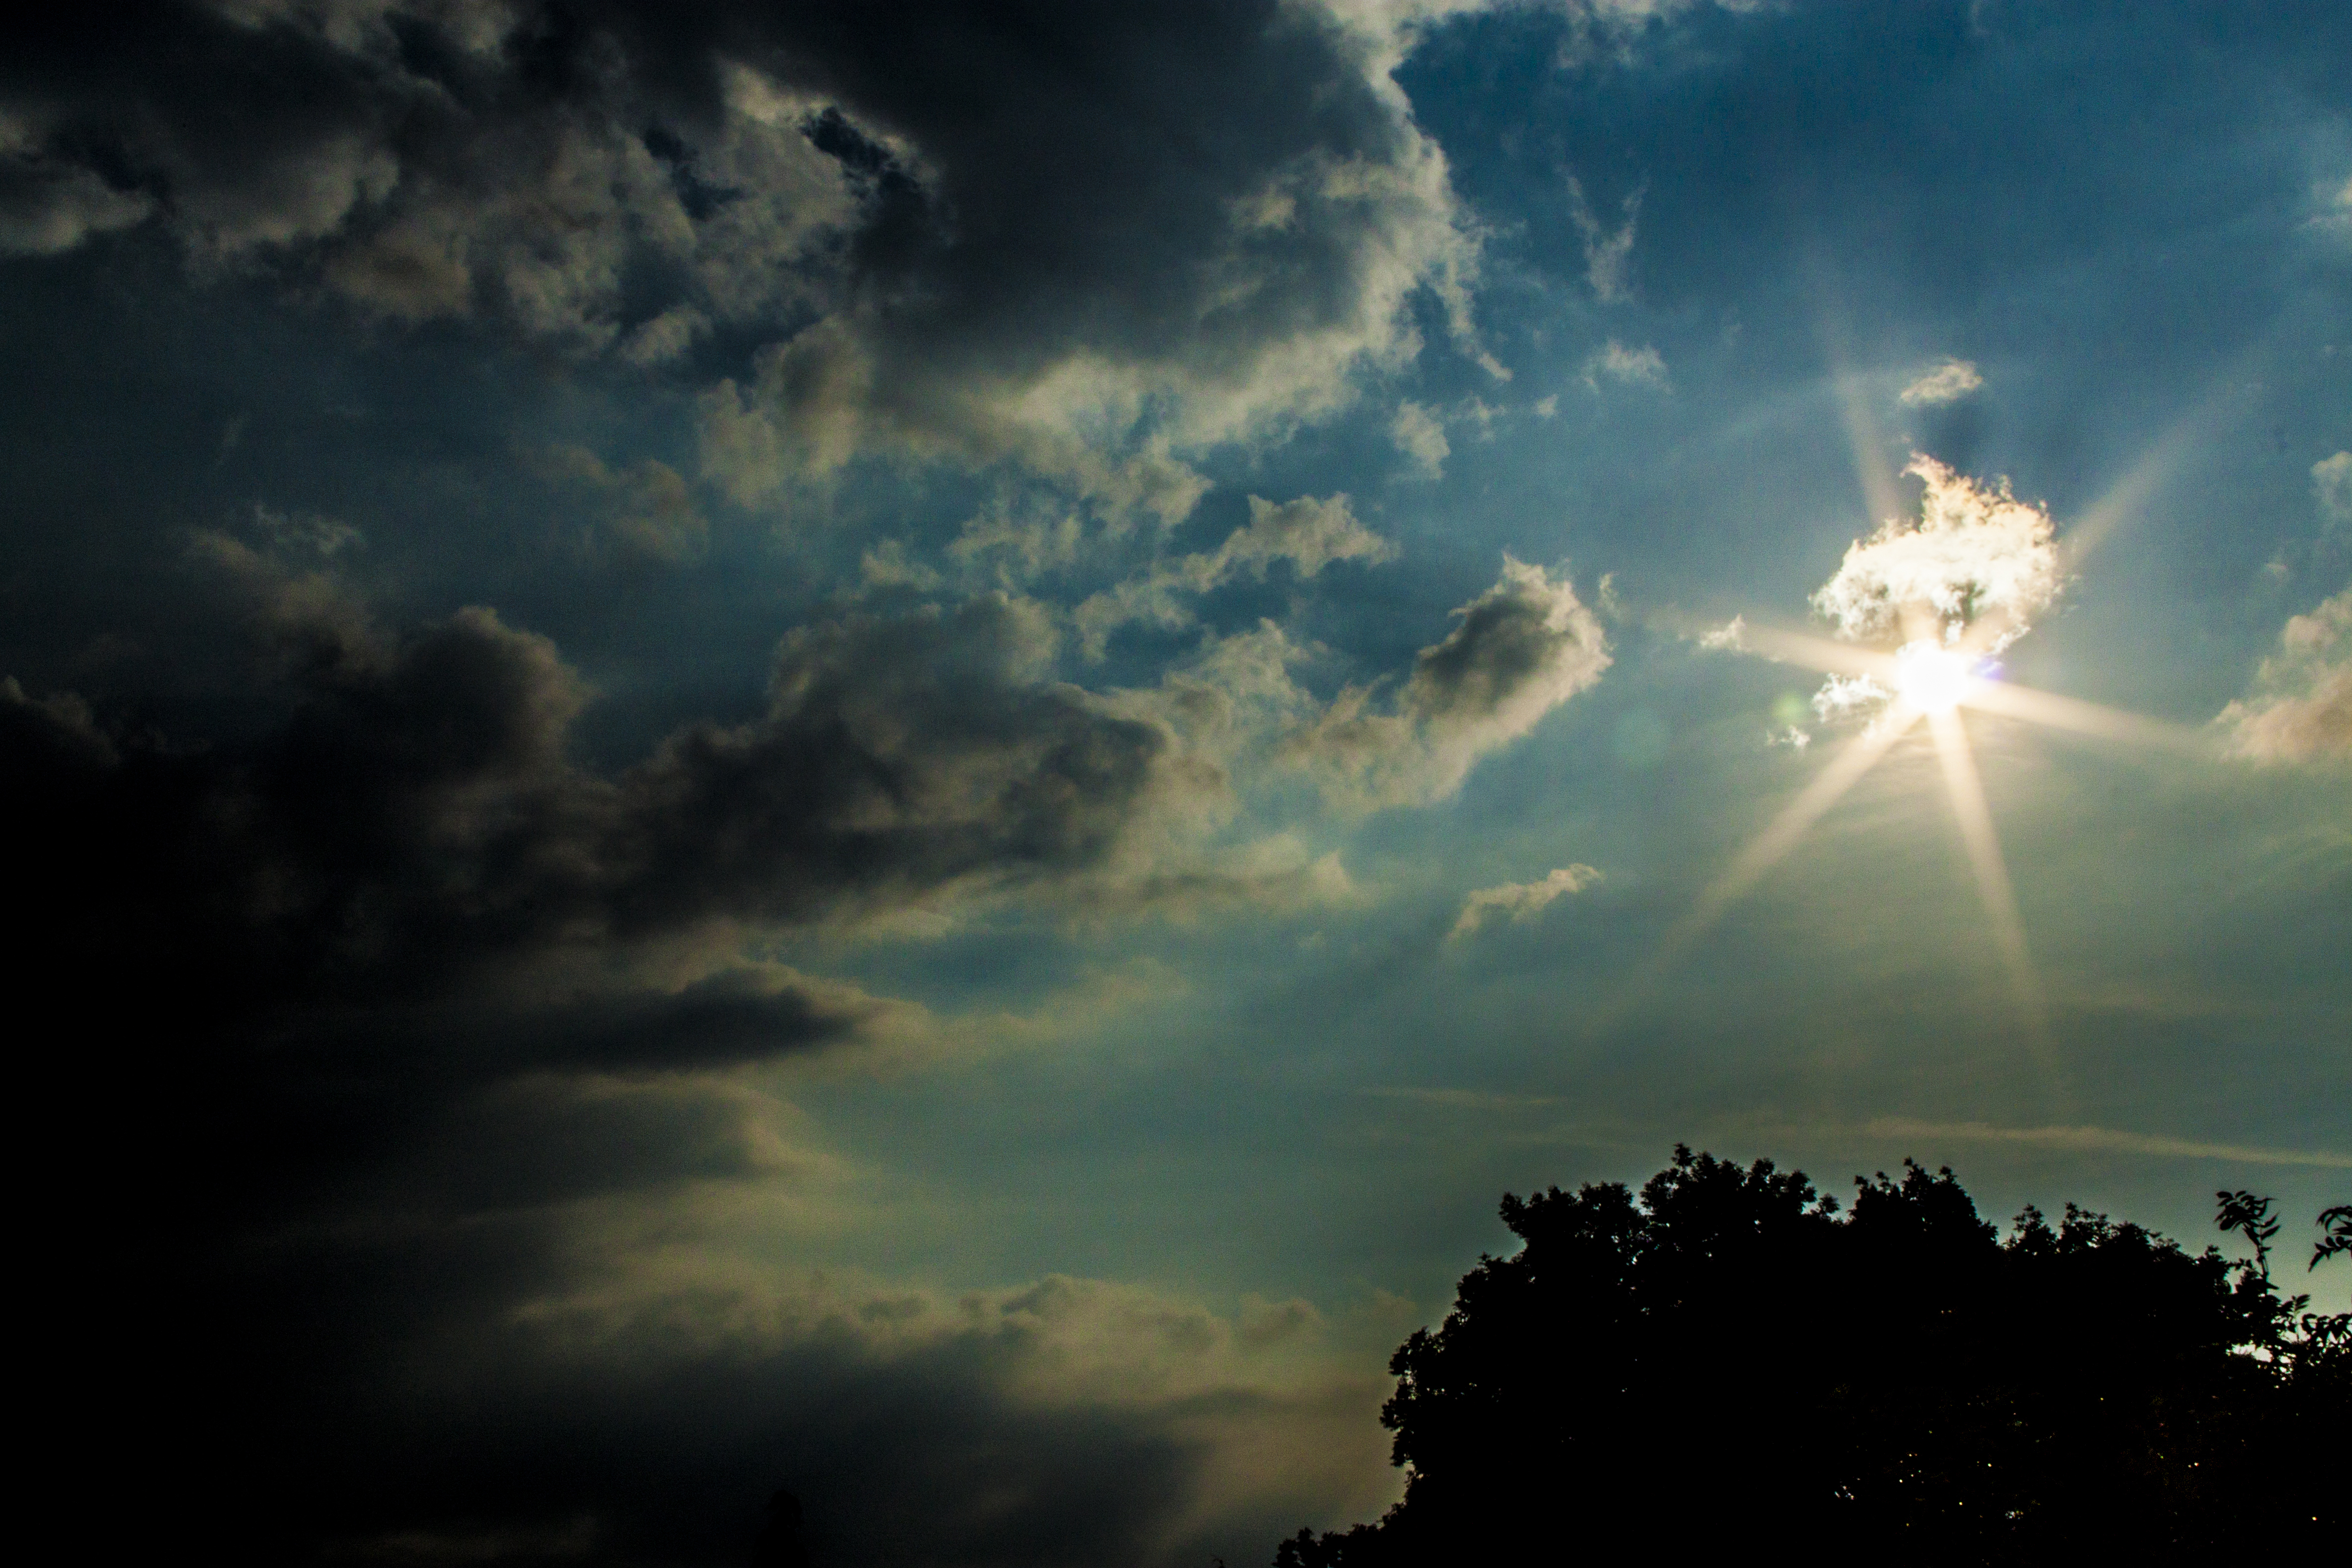
horizon, light, cloud, sky, sun, sunset, sunlight, morning, dawn, atmosphere, dusk, evening, darkness, uk, peterborough, afterglow, astronomical object, meteorological phenomenon